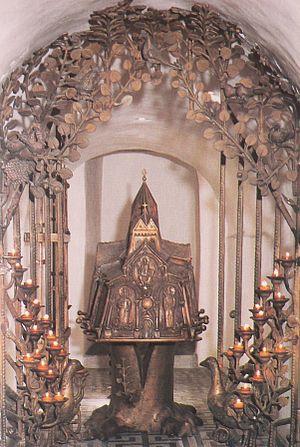
Saint Ludger est un missionnaire chrétien, fondateur des abbayes de Werden et de Helmstedt. Il fut abbé de Werden et fut le premier évêque de Münster.